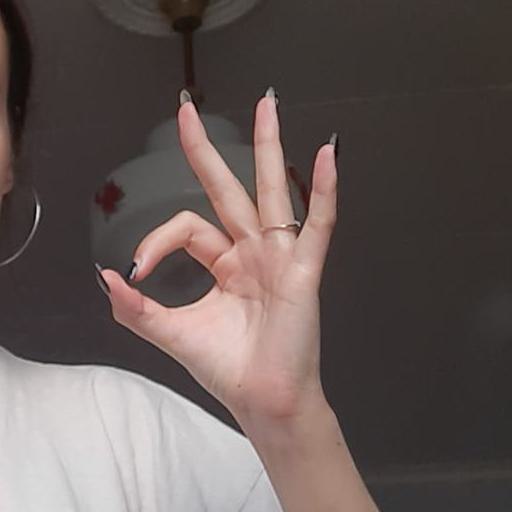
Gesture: ok